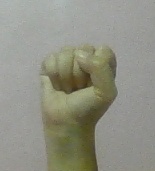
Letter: saad